Mary E. Elliot

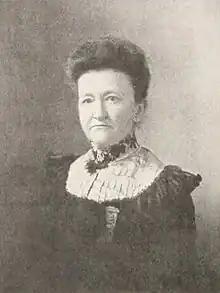

Mary E. Elliot (1851–1942) was an American writer and lecturer. She was active within the Woman's Relief Corps (W.R.C.) where she served for 50 years as Secretary of the Department of Massachusetts, and was also the organization's National Press Correspondent, 1908. Elliot was a regular contributor to the military department of "The Boston Globe". From 1867 to 1885, she was active in temperance work.